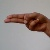
The image shows a hand gesture representing the letter 'H' in Indian Sign Language.